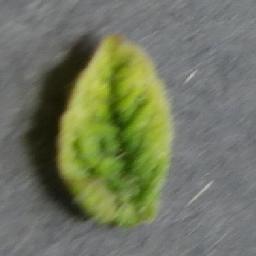
Label: Tomato___Tomato_Yellow_Leaf_Curl_Virus